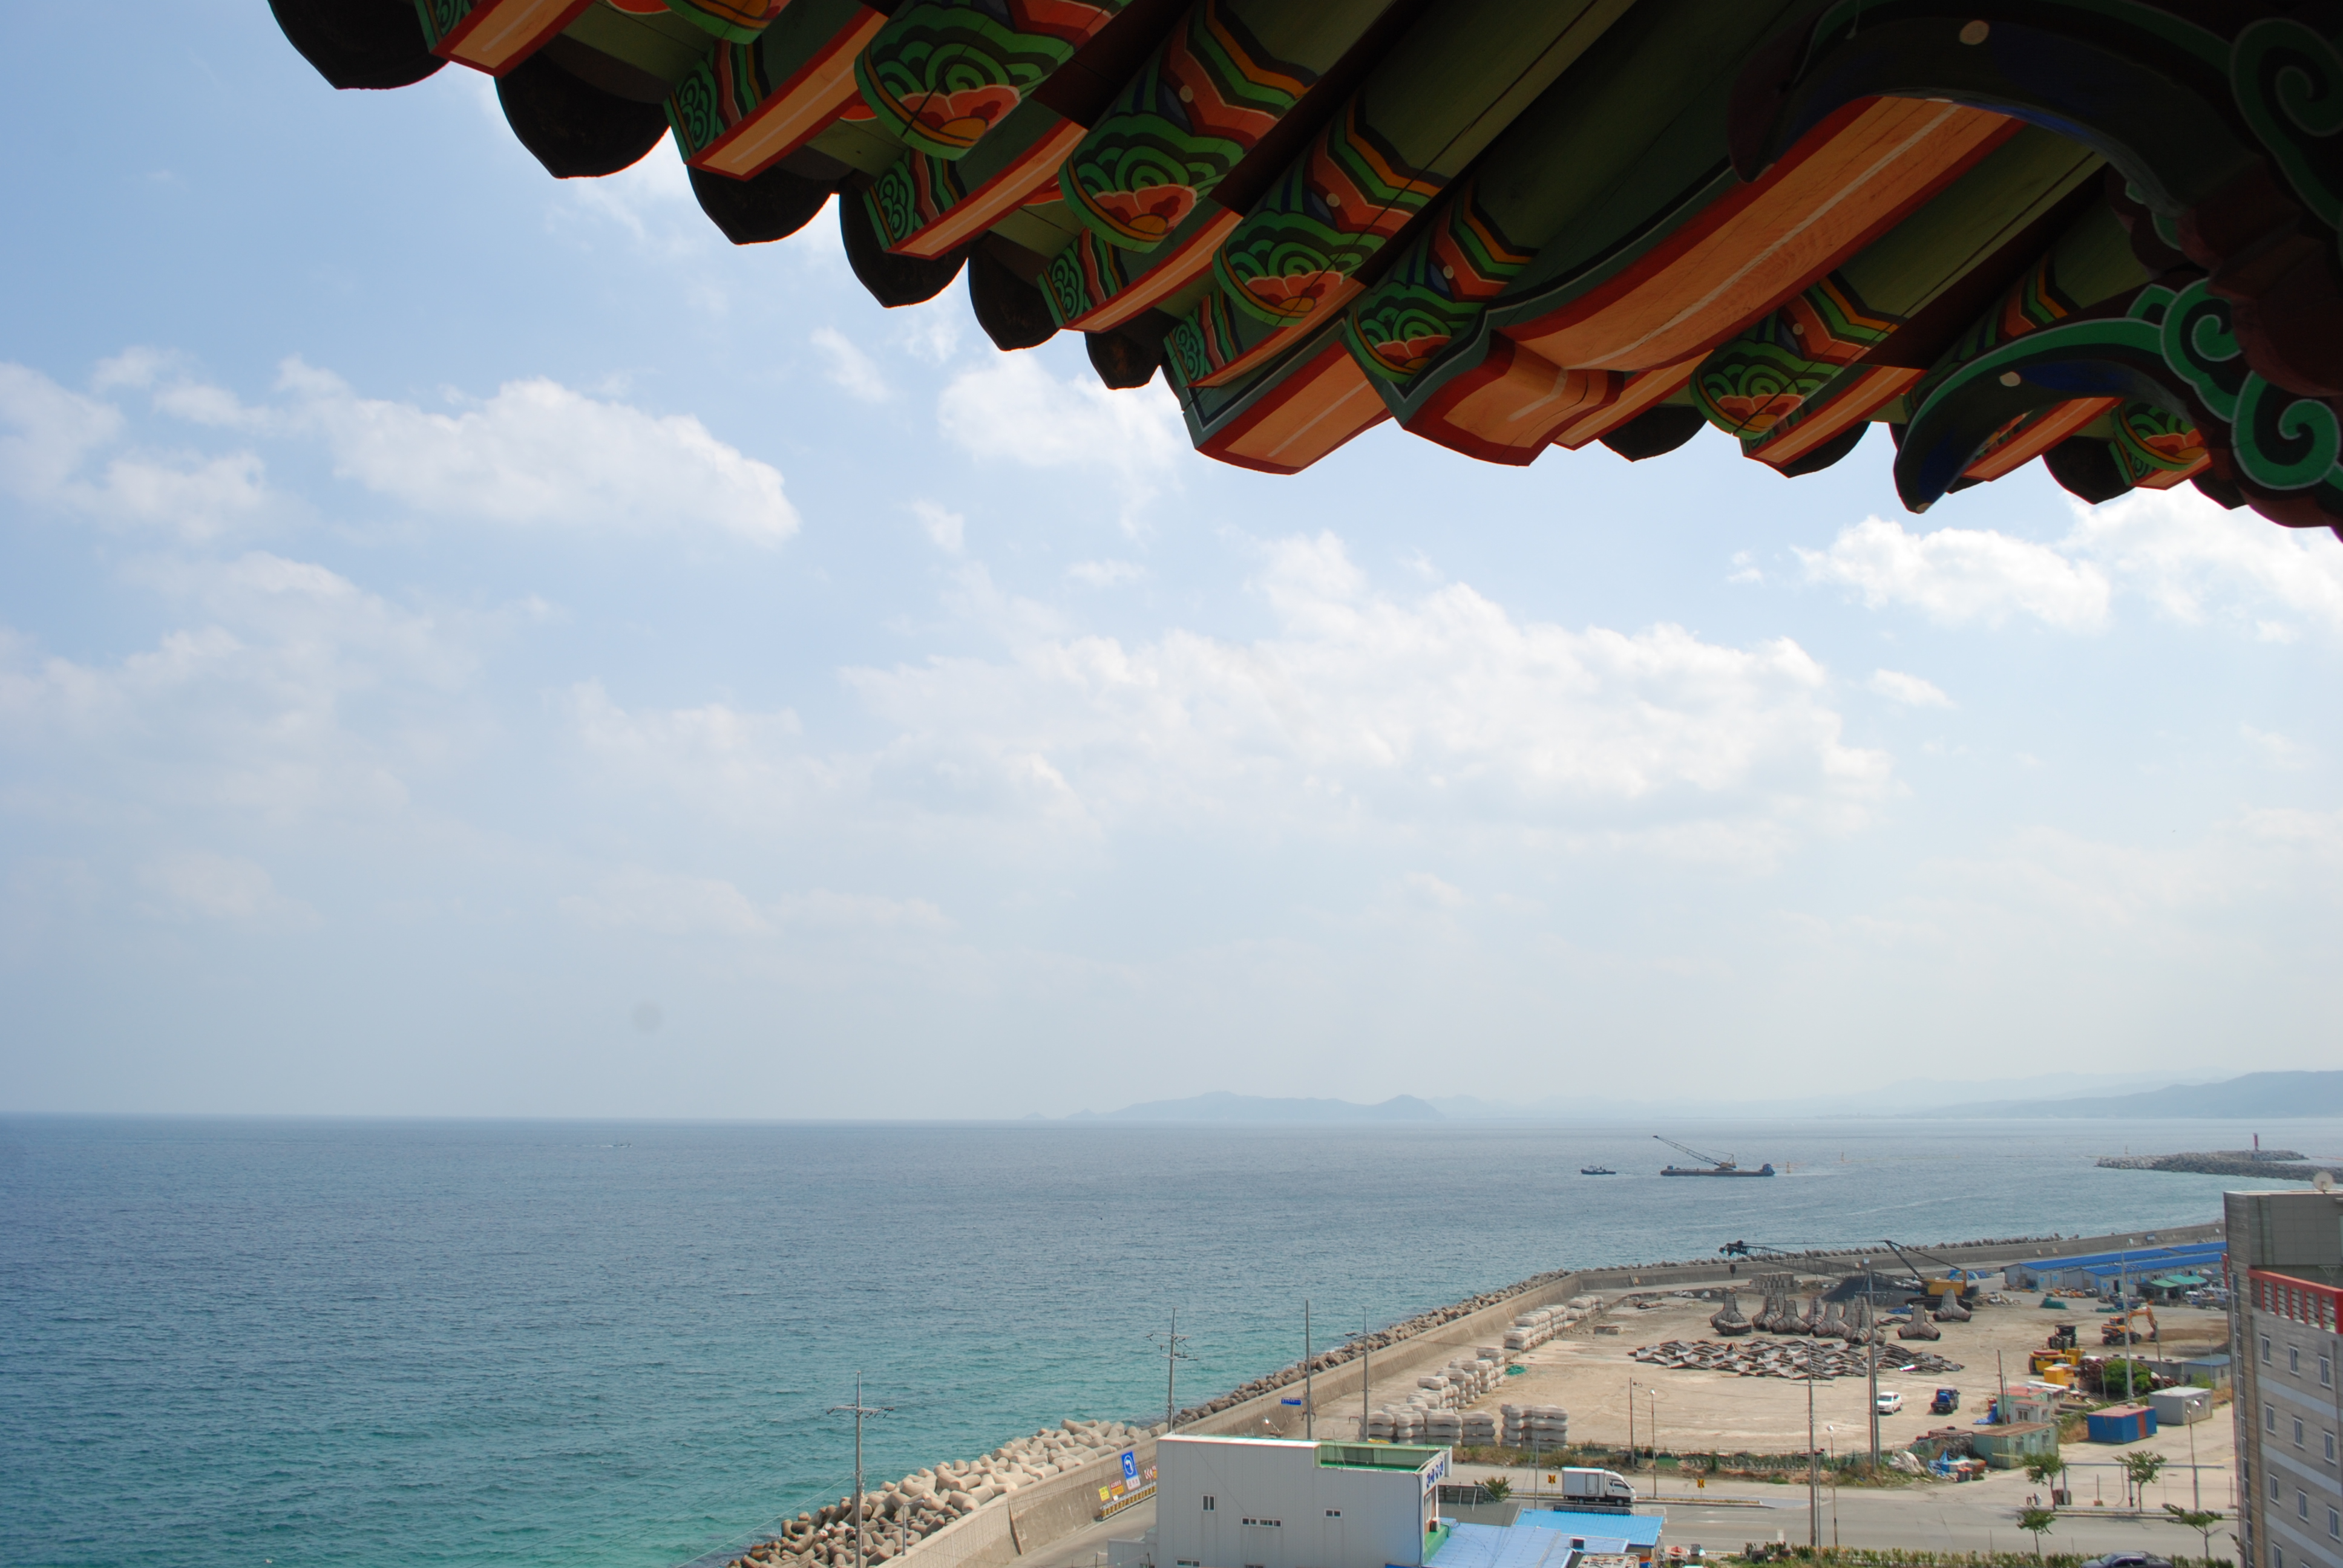
sea, sky, body of water, water, vacation, tourism, cloud, coastal and oceanic landforms, ocean, coast, bay, horizon, travel, beach